Portraits of Odaenathus

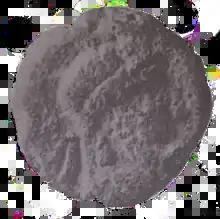
A clay tessera bearing a possible depiction of Odaenathus wearing a diadem

Odaenathus, the king of Palmyra from , has been identified by modern scholars as the subject of sculptures, seal impressions, and mosaic pieces. His city was part of the Roman Empire, and he came to dominate the Roman East when in 260 he defeated ShapurI, the Sasanian emperor of Persia, who had invaded the Roman Empire. Odaenathus besieged the Sasanian capital Ctesiphon in 263, and although the city did not fall, the campaign led to a full restoration of Roman provinces taken by ShapurI. In the aftermath of his Persian war, Odaenathus assumed the title King of Kings, which was a challenge to the Persian monarch's claims of authority in the region. Odaenathus ruled the Roman East unopposed with imperial consent. In 267, he was assassinated alongside his eldest son Herodianus while conducting a campaign against Germanic raiders in Bithynia; he was succeeded by his son Vaballathus under the regency of the widow queen Zenobia.